Minoan eruption

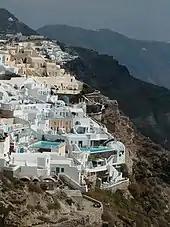
Mansions and hotels atop steep cliffs.

Although the fracturing process is not yet known, the altitudinal statistical analysis indicates that the caldera had formed just before the eruption. The area of the island was smaller, and the southern and eastern coastlines appeared regressed. During the eruption, the landscape was covered by the pumice sediments. In some places, the coastline vanished under thick tuff depositions. In others, recent coastlines were extended towards the sea. After the eruption, the geomorphology of the island was characterized by an intense erosional phase during which the pumice was progressively removed from the higher altitudes to the lower ones.